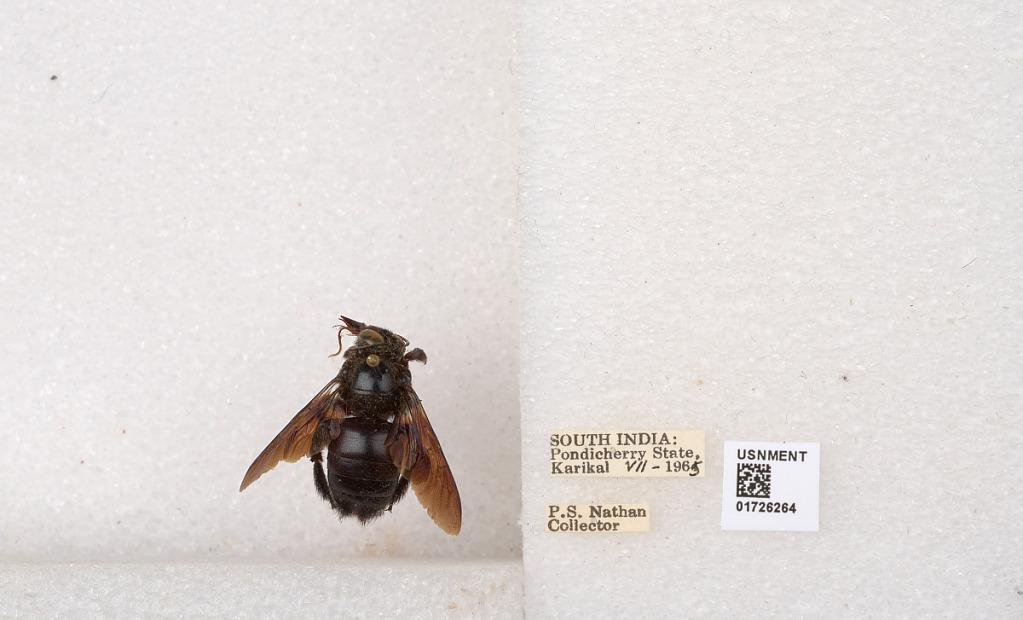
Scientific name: Xylocopa (Ctenoxylocopa) fenestrata (Fabricius)
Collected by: P. Nathan
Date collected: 1965-7-1
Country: India
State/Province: Puducherry
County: Karaikal
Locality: Karikal